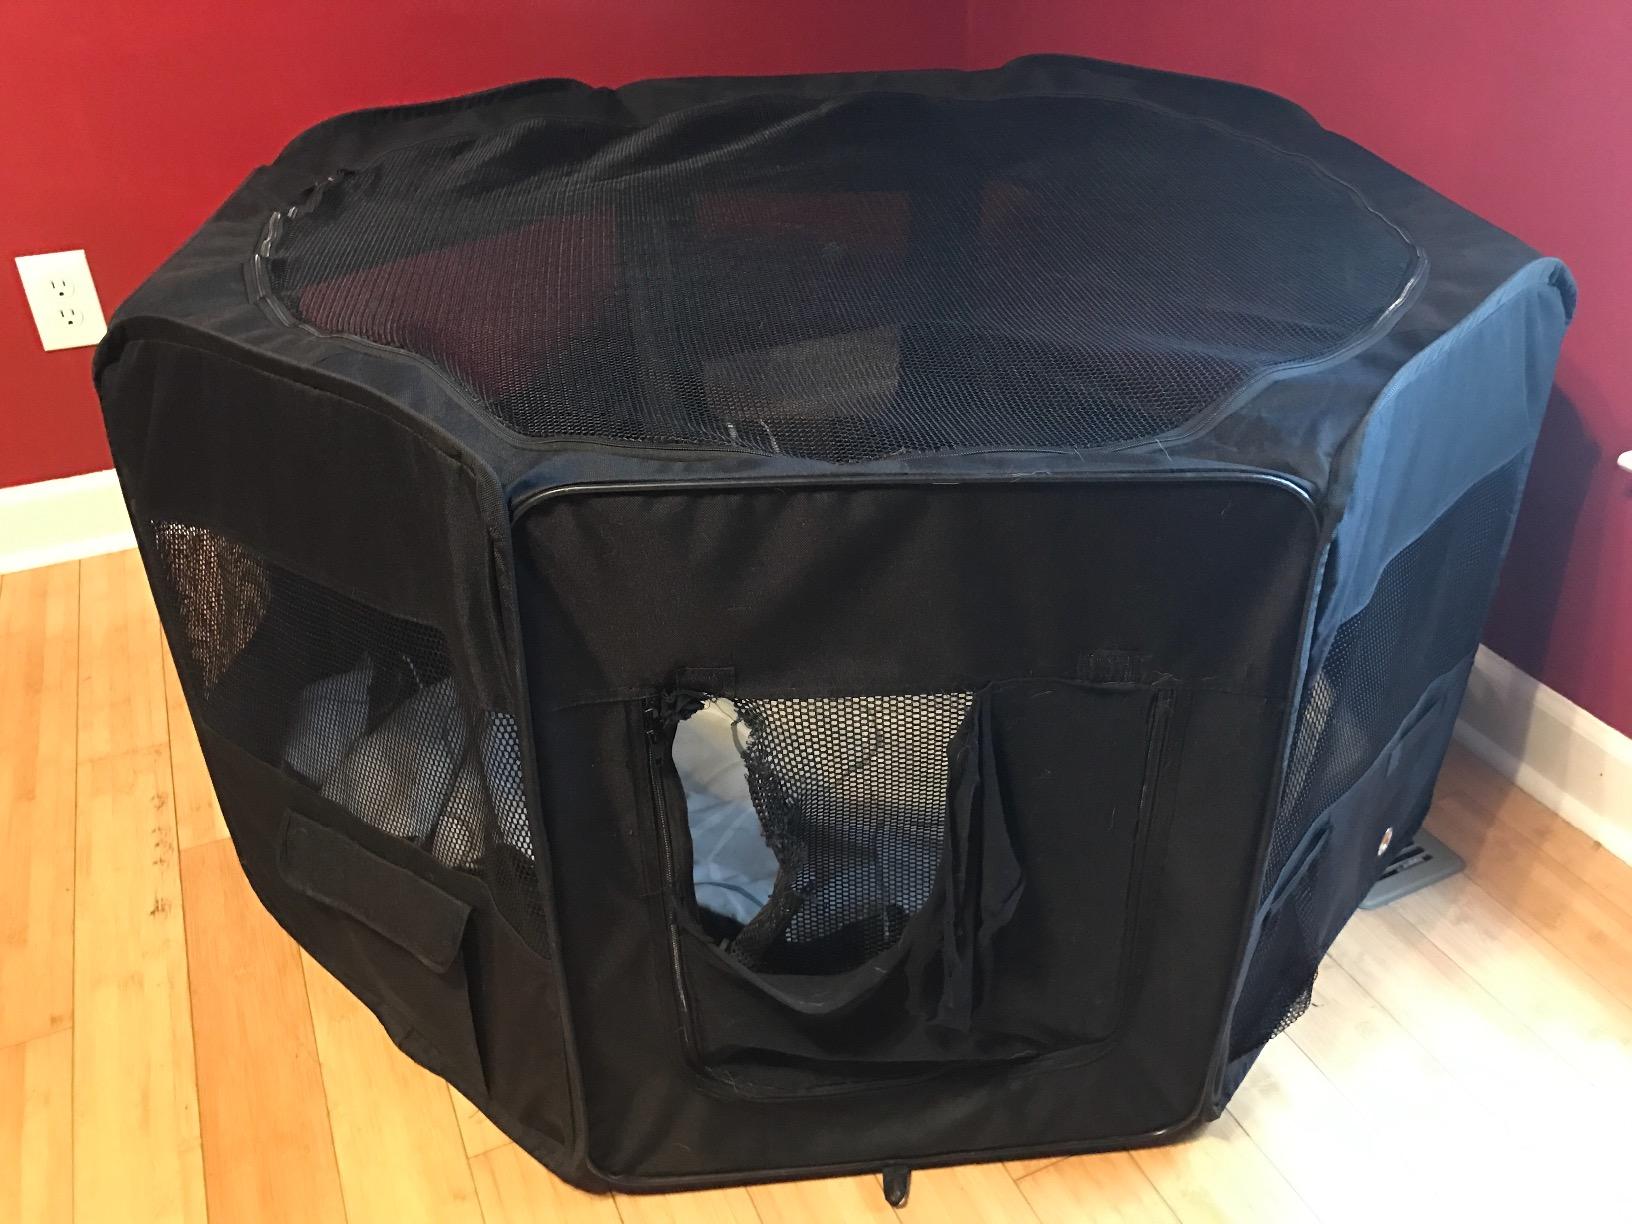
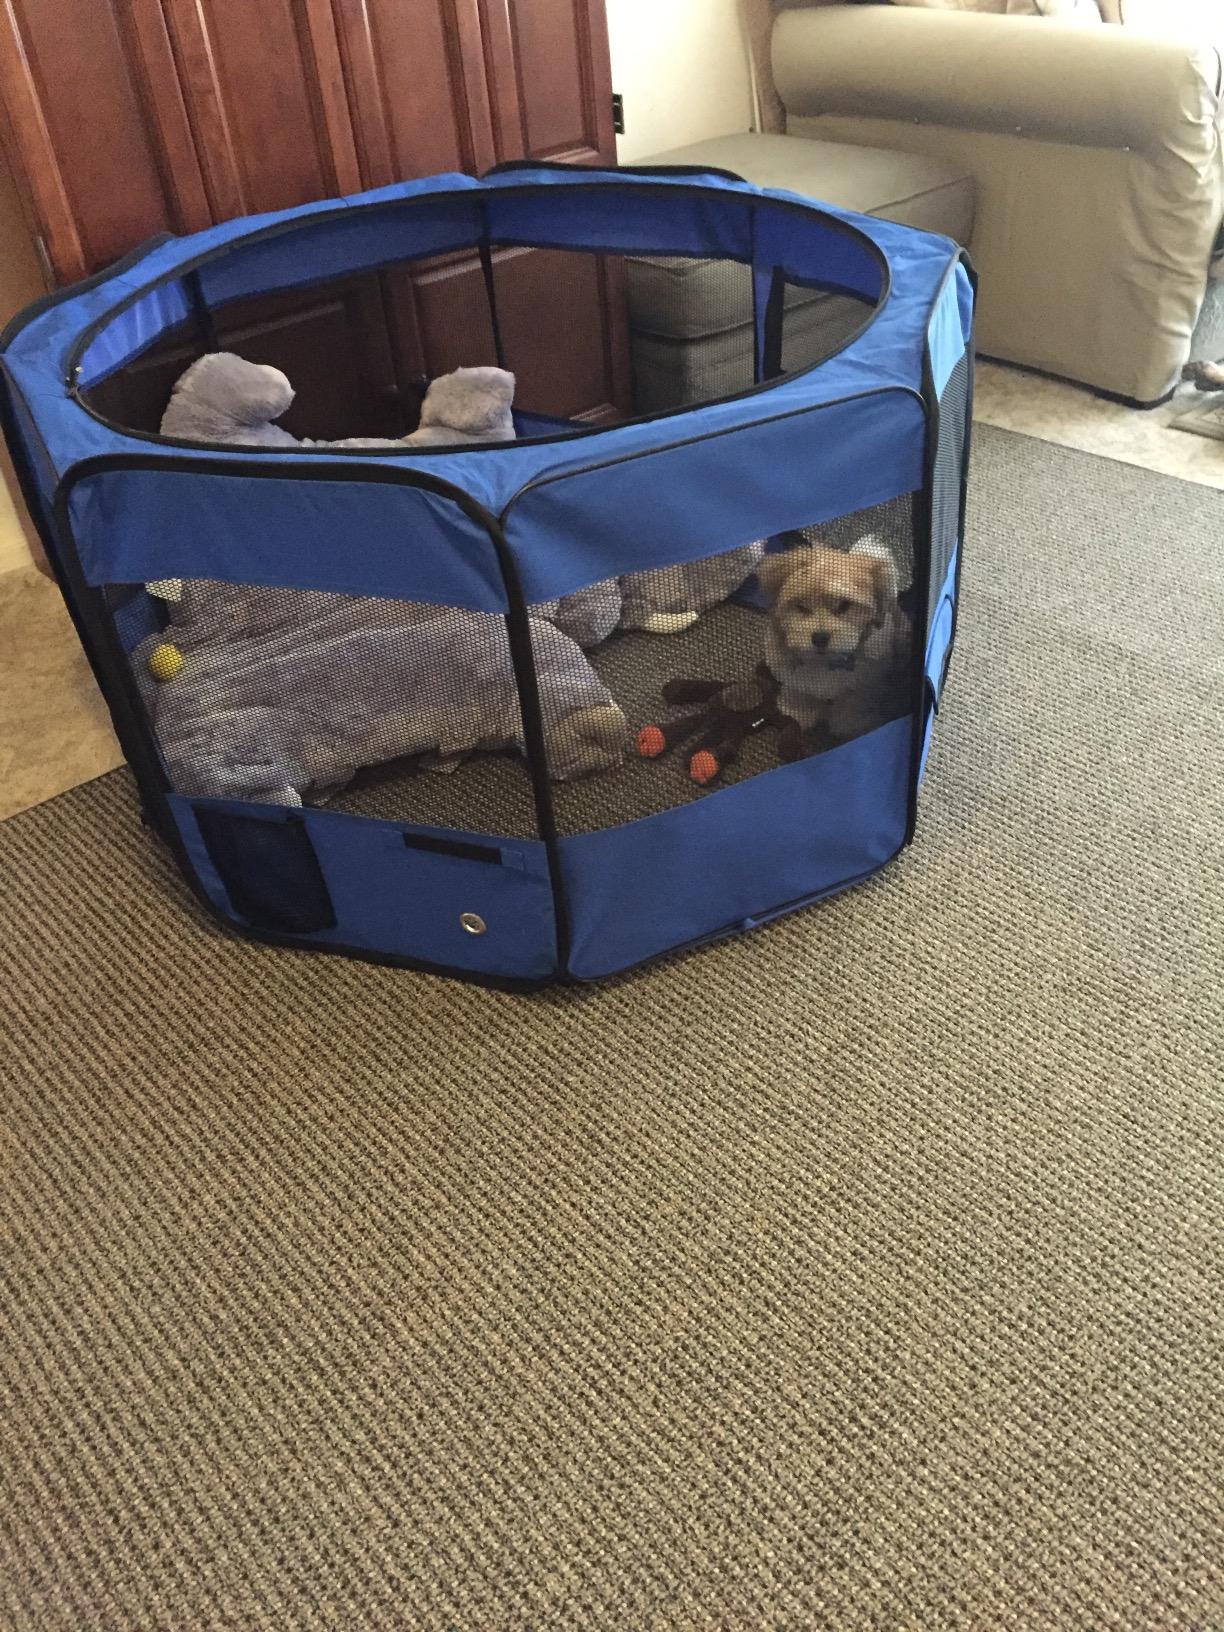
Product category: items_kennel
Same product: no